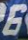
Number: 6